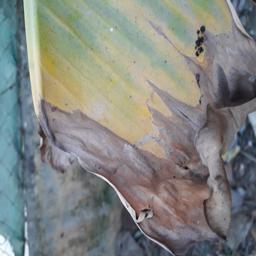
Label: POTASSIUM DEFICIENCY